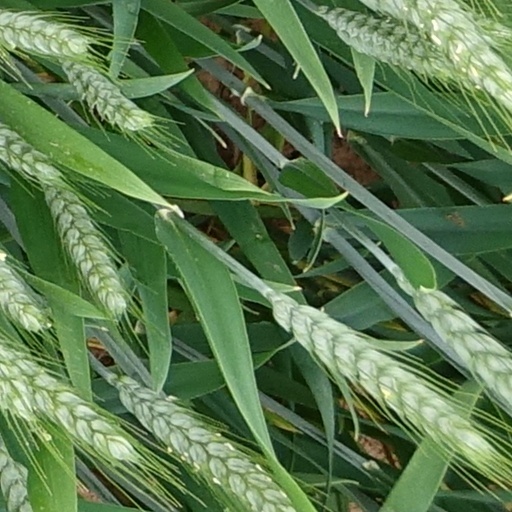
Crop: wheat